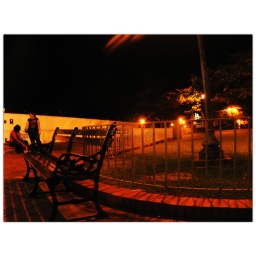
chair in a red place